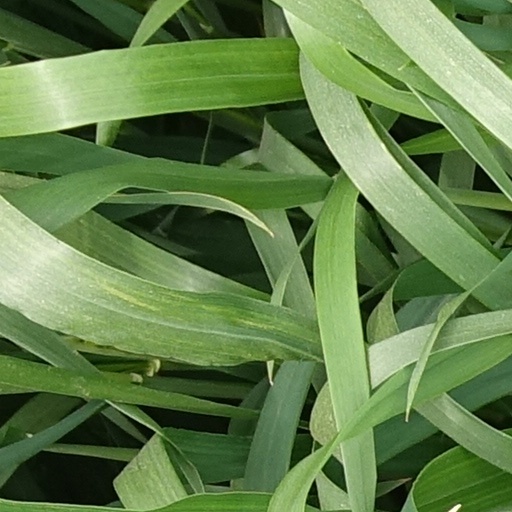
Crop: wheat